Joe Roland

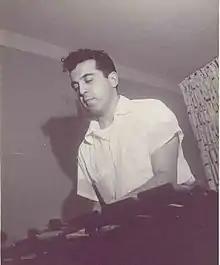
Joe Roland playing vibes in the 1940s

Joe Roland (May 17, 1920 – October 12, 2009) was an American jazz vibraphonist.